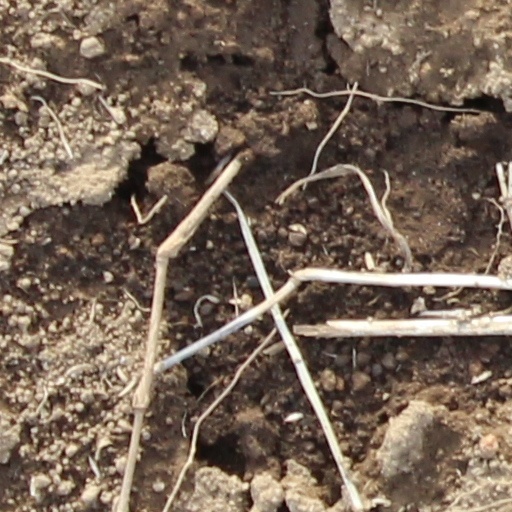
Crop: wheat